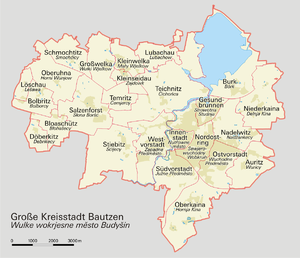
Bautzen / Venskabsbyer
Bydele i Bautzen
Bautzen er en tysk by i Oberlausitz i det østlige Sachsen. Byen har 42.000 indbyggere, hvoraf 5-10% sorbere, et vestslavisk nationalt mindretal i Tyskland. Byen regnes uofficielt som sorbernes hovedstad. Den nævnes første gang 1002 under navnet civitas Budusin, og var en vigtig handelsby i middelalderen.